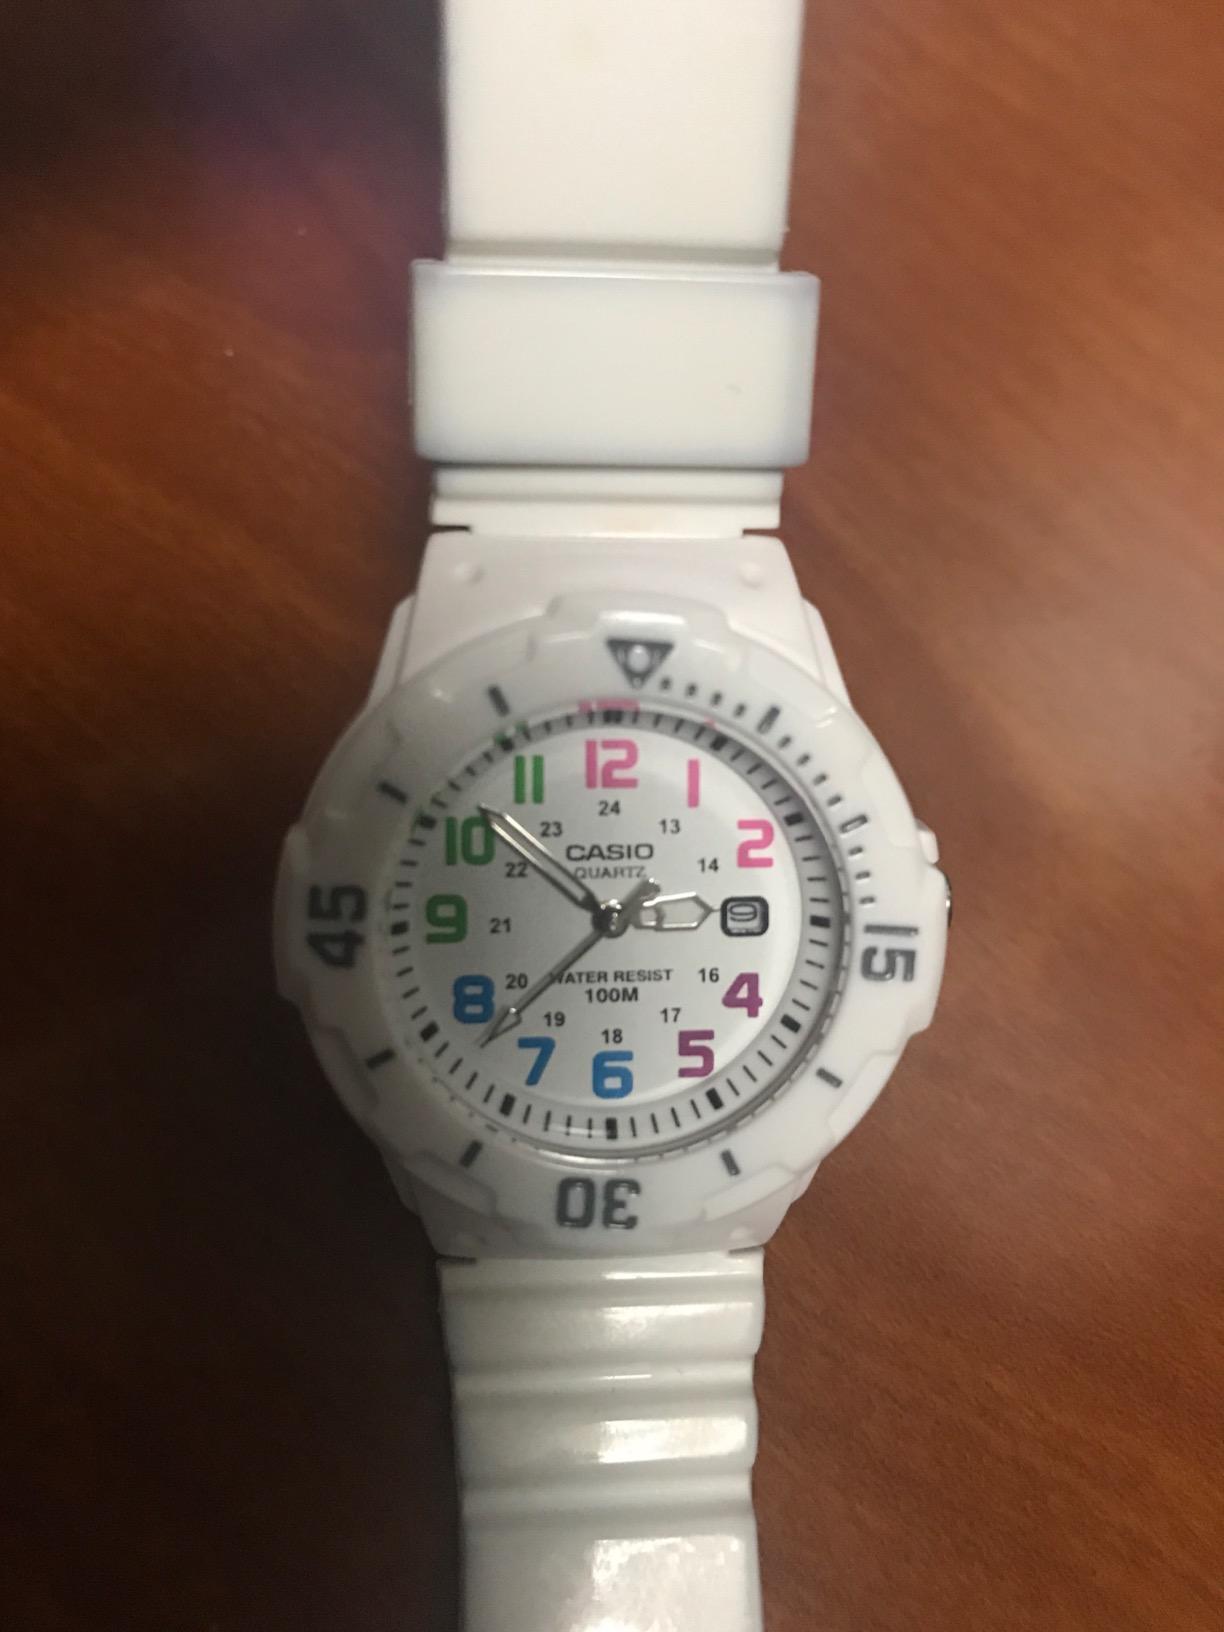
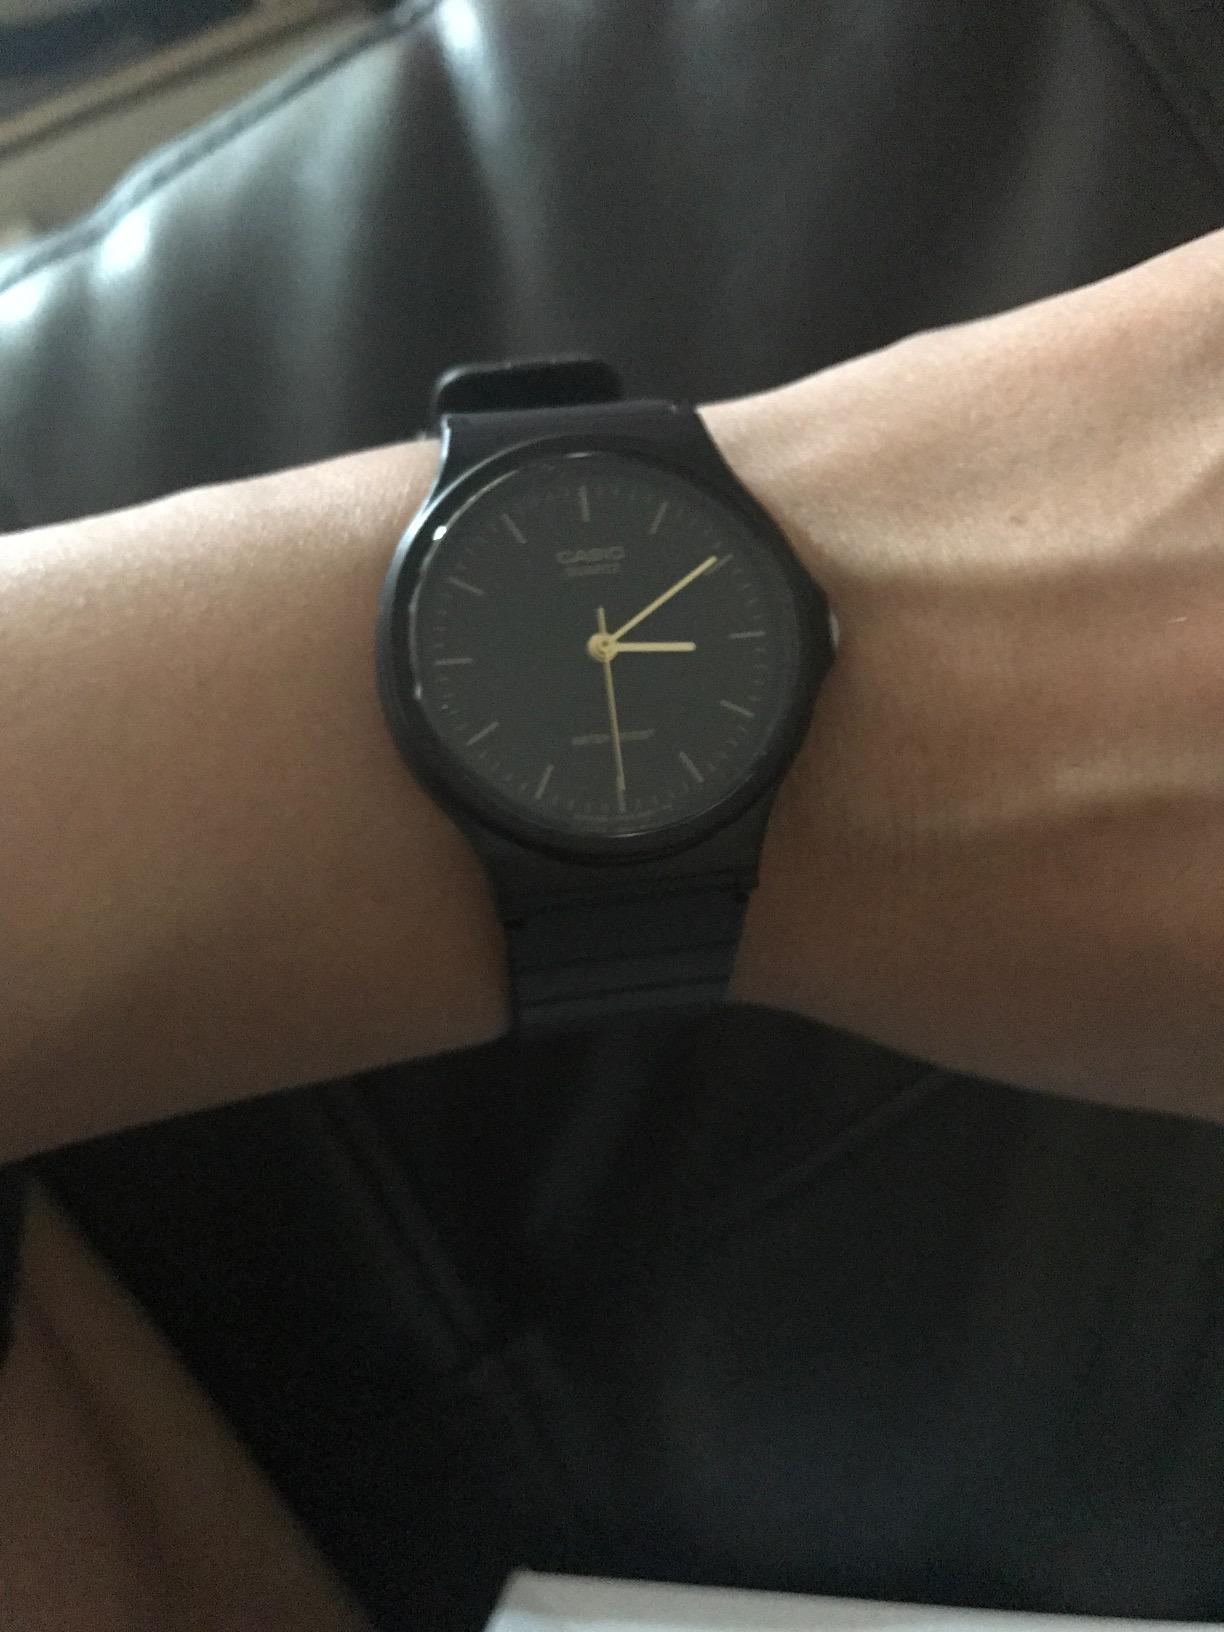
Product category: accessories_watch
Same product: no